Lincoln K series

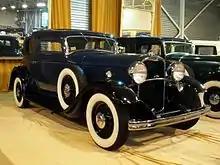
1932 Model KA Victoria coupe

The Lincoln K series was split in 1932 into two lines, the V8 carryover Model KA and the new V12-powered Model KB. The V8 car reverted to a 136 in (3454 mm) wheelbase, though engine output was pushed to 125 hp (93 kW). The KB, on the other hand, featured the marque's new L-head V12 engine. The 447.9 cuin (7.3 L) 65° L-head unit produced 150 hp (112 kW). Both series featured a new grille with less of a surround, vent doors rather than vertical louvers on the sides of the hood, a parking light on top of each front fender, and 18 inch wire wheels. The Lincoln V-12 competed directly with cross town rival Cadillac V-12 introduced earlier in 1930, and it joined a select group of 1930s cars with multicylinder engines, namely those manufactured by Franklin, Hispano-Suiza, Horch, Lagonda, Maybach, Packard, Rolls-Royce, Tatra, Voisin, Walter, and Marmon. The Victoria Coupe was offered as both a steel roof and a convertible, and the coupe was the inspiration for the smaller 1932 Ford Victoria coupe, also offered with a V8 engine but a more affordable price. The Lincoln Victoria coupe, first introduced in limited numbers in 1929, also competed with the Packard Light Eight Victoria coupe also in 1932.